List of Indiana Jones characters

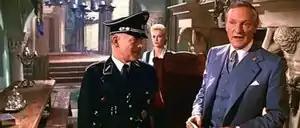
Foreground: Vogel (left), Donovan (right). Background: Elsa Schneider

Walter Donovan (Julian Glover) is an American businessman who desires the Holy Grail in order to achieve immortality and the main antagonist of "Indiana Jones and the Last Crusade". He secretly works with the Nazis, and sends both Indiana and his father on the search for the Grail without their knowledge of his ties to Nazi Germany. He fatally shoots Henry in order to force Indy to clear the traps for him. After Indy does so, Donovan and Elsa follow him into a room filled with cups, one of which is the Grail. Donovan remarks that he is not a historian so cannot know what the true grail looks like. Elsa purposely chooses a false grail – a bejeweled gold cup – for Donovan, who falls for her deception, remarking that it "certainly is the cup of the King of Kings". When he drinks from the false grail, he ages so rapidly that his body crumbles to a skeleton and then dust in seconds.